Holt government

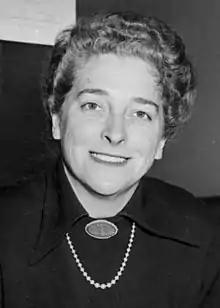
Senator Annabelle Rankin became the first female minister in Australian history following her appointment to the First Holt Ministry

The First Holt Ministry contained few changes from the last Menzies ministry, but had some notable appointments, with future Prime Minister Malcolm Fraser becoming Minister for the Army, and Senator Annabelle Rankin becoming Minister for Housing - the first woman to hold a ministerial portfolio. In cabinet, John Gorton and Les Bury were promoted to replace the retiring Menzies and the deceased Shane Paltridge, and Billy McMahon was promoted to Treasurer in place of Holt. The Country Party leader John McEwen remained de facto Deputy Prime Minister.